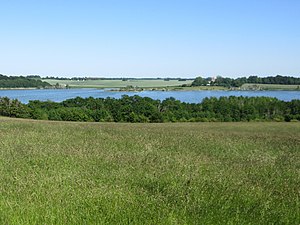
Selsø Sø
Selsø Sø set fra vest
Selsø Sø er en af Sjællands fuglerigeste søer, beliggende i Hornsherred, navngivet efter godset Selsø. Søen blev skabt i 1600-tallet ved en inddæmning af en bugt i Roskilde Fjord. Selsø Sø er en lavvandet sø med små, vegetationsrige øer, omgivet af rørsump og kreaturafgræssede enge. Vanddybden er højst 2 meter, og søarealet er i dag på 90 hektar. Med undtagelse af mindre strækninger mod nord og øst er søen omgivet af et rørskovsbælte. Dæmningen ud mod Møllekrog er ikke helt tæt, så lidt saltvand trænger undertiden ind i søen. Eftersom saltindholdet ligger og svinger omkring 1%, må Selsø Sø betegnes som en brakvandssø.